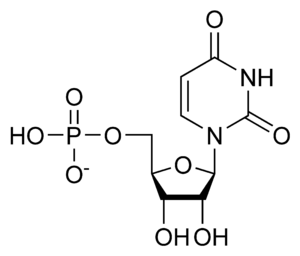
Uridinmonofosfat
Den kemiske struktur af uridinmonofosfat
Uridinmonofosfat er et nukleotid der består af pyrimidin-basen uracil forbundet til ribose via en N-glykosidbinding, samt én fosfatenhed bundet til riboseenhedens 5'-position via en fosfatesterbinding.